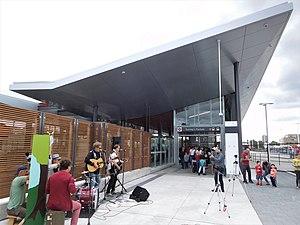
Station Pré-Tunney de la ligne de la Confédération à Ottawa